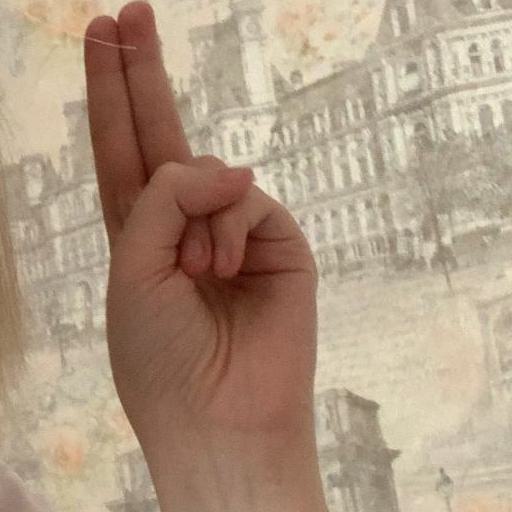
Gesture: two_up